Podhradí (Cheb District)

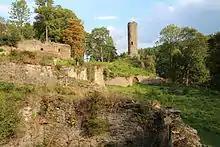
Ruins of Neuberg Castle

The first written mention of Neuberg Castle is from 1288, however, it was built in the first half of the 13th century. Until 1288, it was owned by the Lords of Neuberg, then King Rudolf I handed it to Lords of Plauen as a fief. Podhradí soon returned to the possession of the Lords of Neuberg. In 1395, the castle and the village was acquired by the Zedtwitz family, who owned it until 1945.